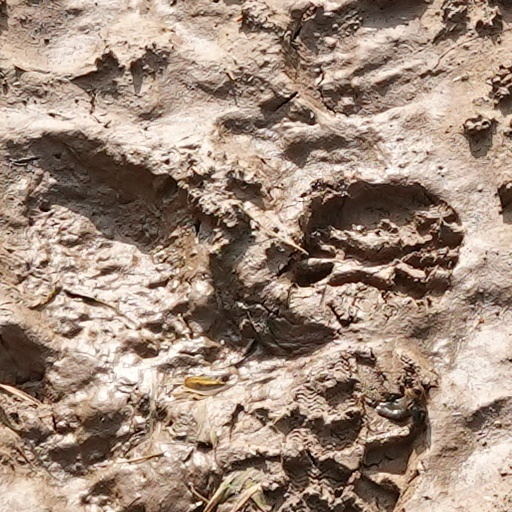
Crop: wheat